Border Police of New South Wales

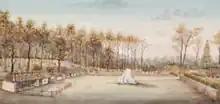
Border Police barracks at Belgrave Falls

This district came into existence in 1842 and consisted of the coastal region around the Clarence River and the Richmond River. The first Commissioner of Crown Lands and head of Border Police for this region was Oliver Fry and his headquarters were at Red Rock near to the junction of the Orara River and Clarence River. He was previously assistant commissioner for the Liverpool Plains district and was considered suited to the profession after capturing and killing members of the Scotchie bushranging gang while working as a sheep station manager near Crookwell. Fry and his troopers were active in the Richmond River area, apprehending Aboriginal people for stealing sheep. By 1845, eight people had been murdered by Aboriginal people and during a rencontre, a member of the Border Police was nearly killed. Also in that year, Fry and his troopers shot 16 Aboriginal people along the Boyd River as summary punishment for the spearing death of a shepherd at Newton Boyd. In 1846, Fry's force teamed up with Robert Massie's Border Police on the Macleay River in an attempt to capture a well-known bushranger named Wilson. They failed in their quest and Wilson was shot a few months later by troopers of the New South Wales Mounted Police. Battles with local Aboriginal people seemed to have tapered off around this time, with Fry ceding some time to arresting shepherds for attempting to rape young girls and setting dogs onto local native people. By 1848, the Border Police had largely been disbanded in the Clarence District, but Fry still had at least one trooper working for him while investigating the mass poisoning deaths of 23 Aboriginal people at Kangaroo Creek in 1847. The owner of this run, Thomas Coutts, was arrested by Fry for this mass-murder and a previous incident where he shot at least one Aboriginal. Coutts was sent to Sydney for trial but the case was dropped after he was bailed for a large amount of money. Oliver Fry's involvement in the European colonisation of the region is recognised in the naming of Oliver Street and Fry Street in Grafton.